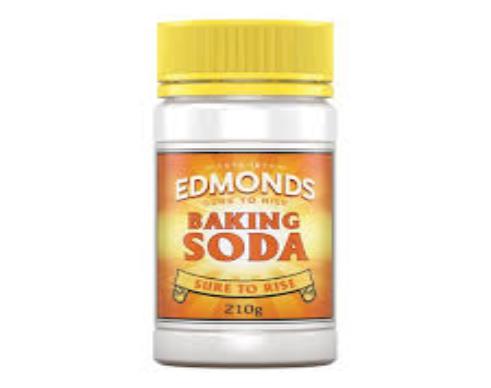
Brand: Bacon soda
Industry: Food